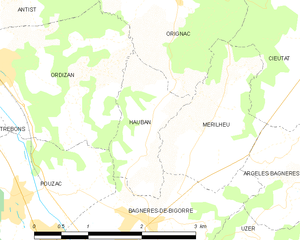
Hauban est une commune française située dans le département des Hautes-Pyrénées, en région Occitanie.